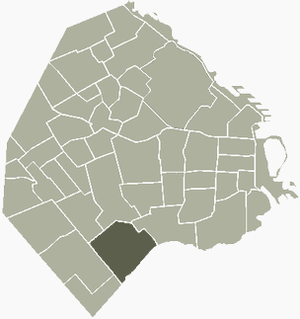
Villa Soldati est un des quarante-huit quartiers de Buenos Aires.